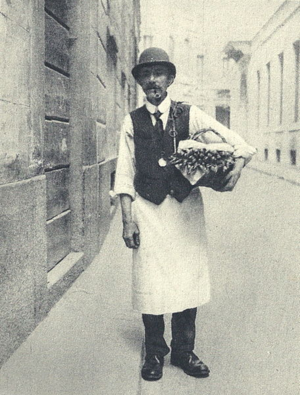
La cuisine milanaise est fortement marquée par le riche terroir agricole qui entoure la cité lombarde et, en particulier, par la riziculture et l’élevage. Elle compte de nombreux plats authentiquement locaux. D'autre part, le rôle de centre d'échanges qu'a toujours joué Milan, comme capitale d'une région très étendue, en a également fait le conservatoire de la tradition gastronomique lombarde, intégrant en outre l'influence des cultures étrangères qui ont, tour à tour, dominé la ville.